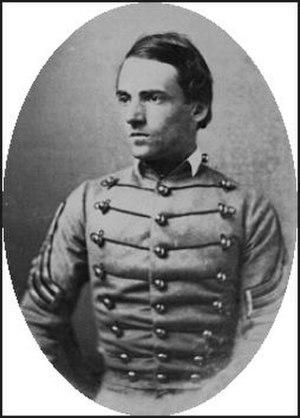
Joseph Wheeler est un militaire et homme politique américain, qui occupa le poste de général de l'armée confédérée durant la guerre de Sécession.